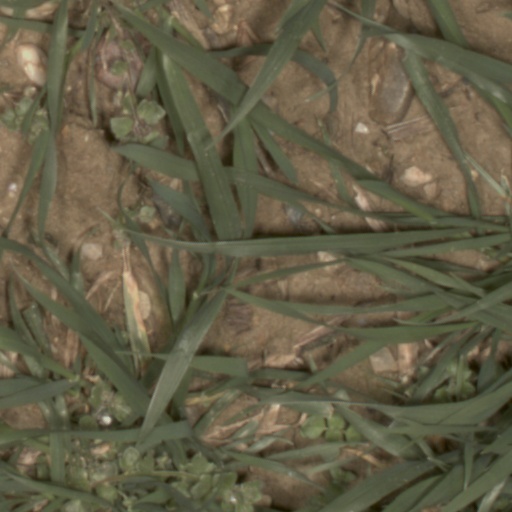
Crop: wheat